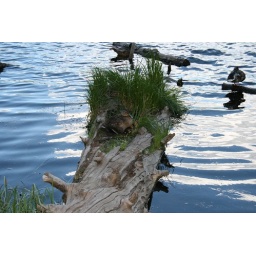
Female duck and her 3 babies we found while walking around a small lake